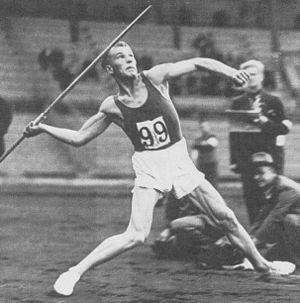
Jouko Yrjö Nikkanen est un athlète finlandais spécialiste du lancer du javelot.